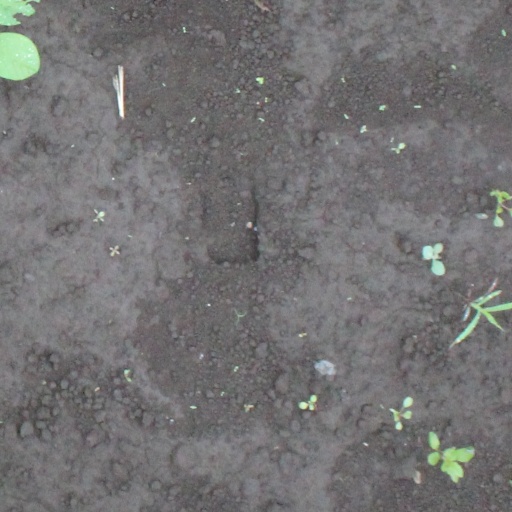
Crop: soybean